In His Own Write

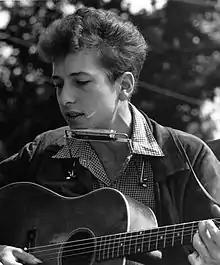
American musician Bob Dylan in 1963. Inspired by "In His Own Write", he began writing his first collection of poetry in 1965, published in 1971 as "Tarantula".

Beatles writer Kenneth Womack suggests that, paired with the Beatles' debut film, the book challenged the band's "non-believers", made up of those outside their then largely teenage fanbase, a contention with which philosophy professor Bernard Gendron agrees, writing that the two pieces of media initiated "a major reversal of the public assessment of the Beatles' aesthetic worth." Doggett groups the book with the Beatles' more general move from the "classic working-class pop milieu" towards "an arty middle-class environment". He argues that the band's invitation into the British establishment – such as their interactions with photographer Robert Freeman, director Dick Lester and publisher Tom Maschler, among others – was unique for pop musicians of the time and threatened to erode elements of the British class system. Prince Philip of the British royal family read the book and said he enjoyed it thoroughly, while Canadian Prime Minister Pierre Trudeau described Lennon in 1969 as "a pretty good poet". The book resulted in numerous businesses and charities requesting that Lennon produce illustrations. In 2014, the broker Sotheby's auctioned over one hundred of Lennon's manuscripts for "In His Own Write" and "A Spaniard in the Works" from Maschler's collection. The short stories, poems and line drawings sold for US$2.9 million (US$ million adjusted for inflation), more than double their pre-sale estimate.